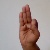
The image shows a hand gesture representing the letter 'F' in Indian Sign Language.